Extinct languages of the Marañón River basin

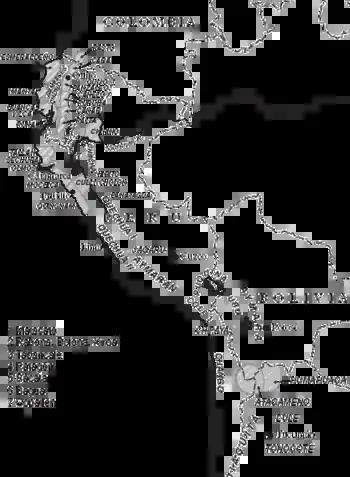
Pre-Inca languages in the 16th century.

The Marañón River basin, at a low point in the Andes which made it an attractive location for trade between the Inca Empire and the Amazon basin, once harbored numerous languages which have been poorly attested or not attested at all. Those of the middle reaches of the river, above the Amazon basin, were replaced in historical times by Aguaruna, a Jivaroan language from the Amazon which is still spoken there. The languages further upriver are difficult to identify, due to lack of data. The region was multilingual at the time of the Conquest, and the people largely switched to Spanish rather than to Quechua, though Quechua also expanded during Colonial times.